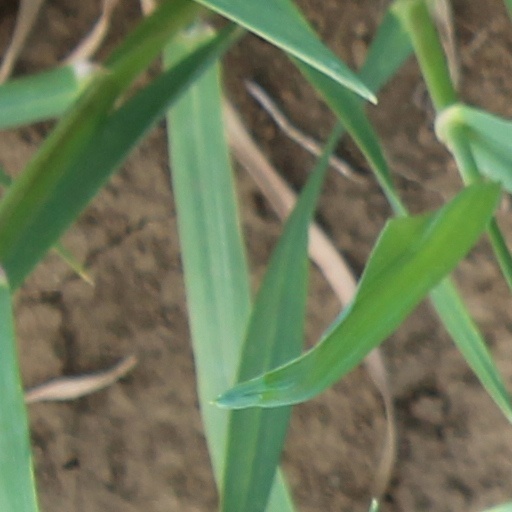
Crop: wheat